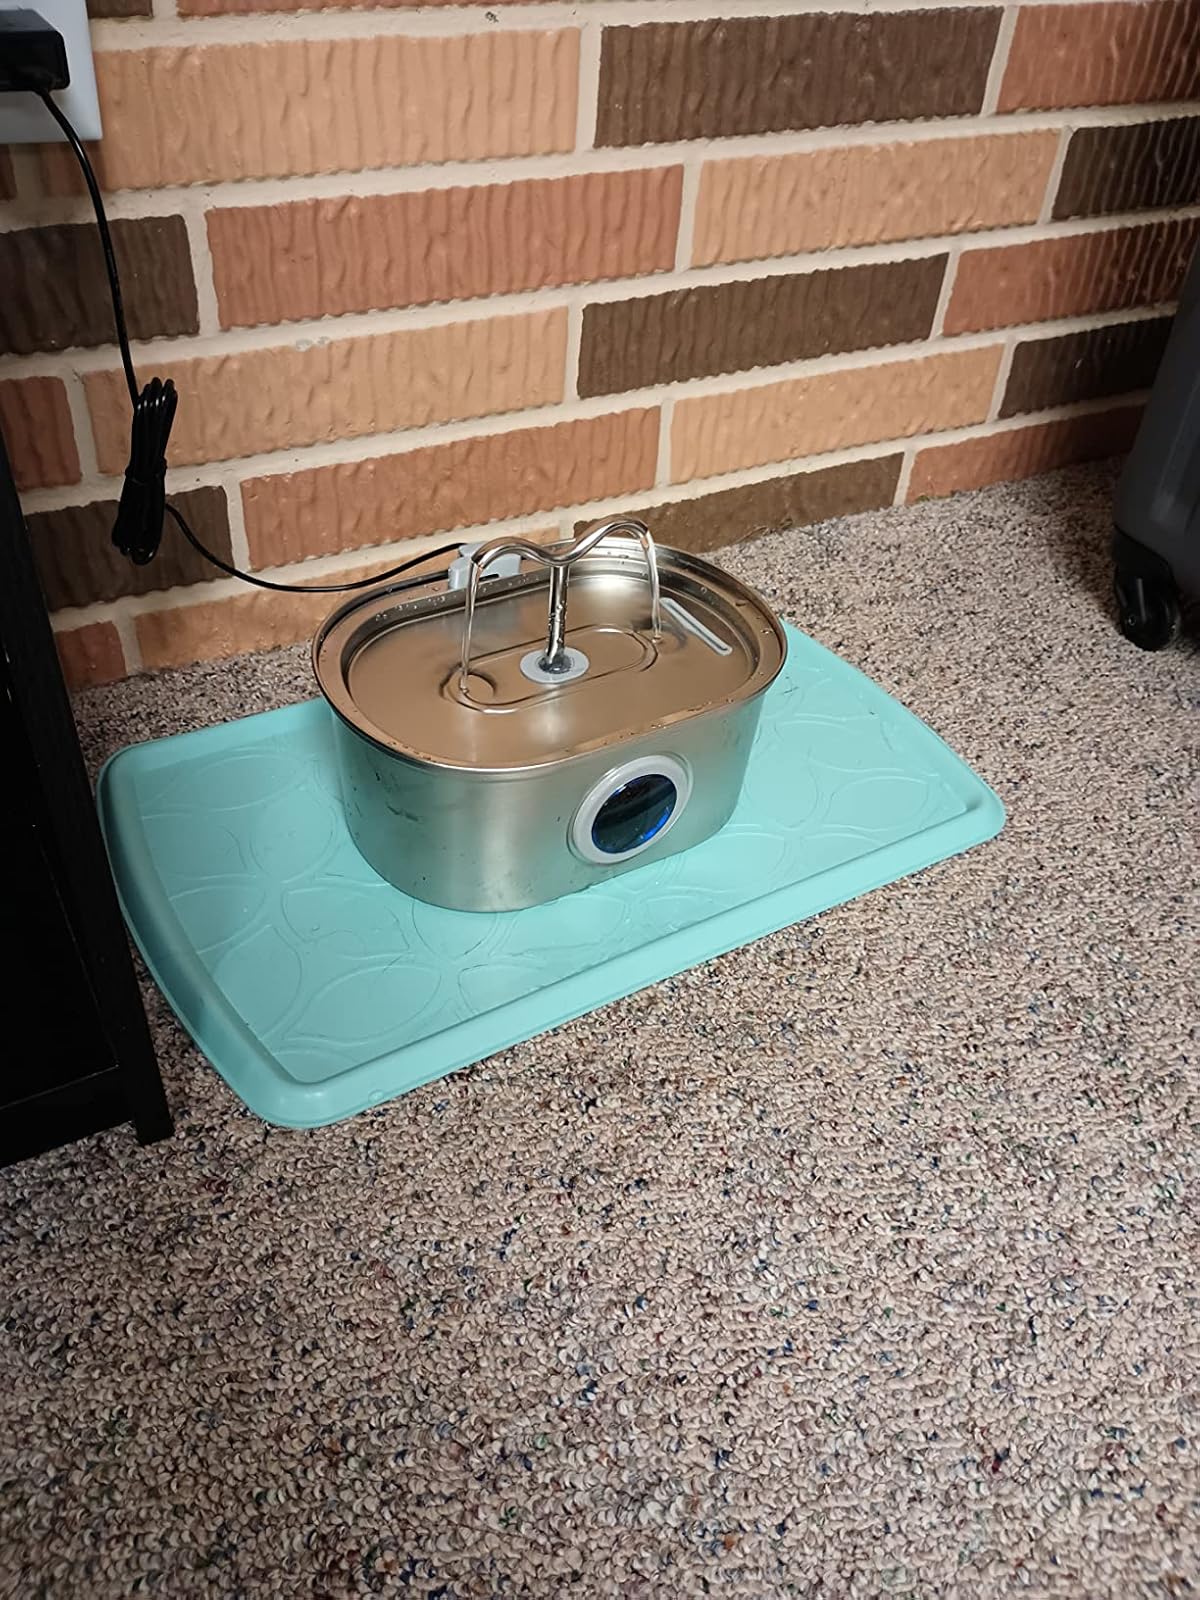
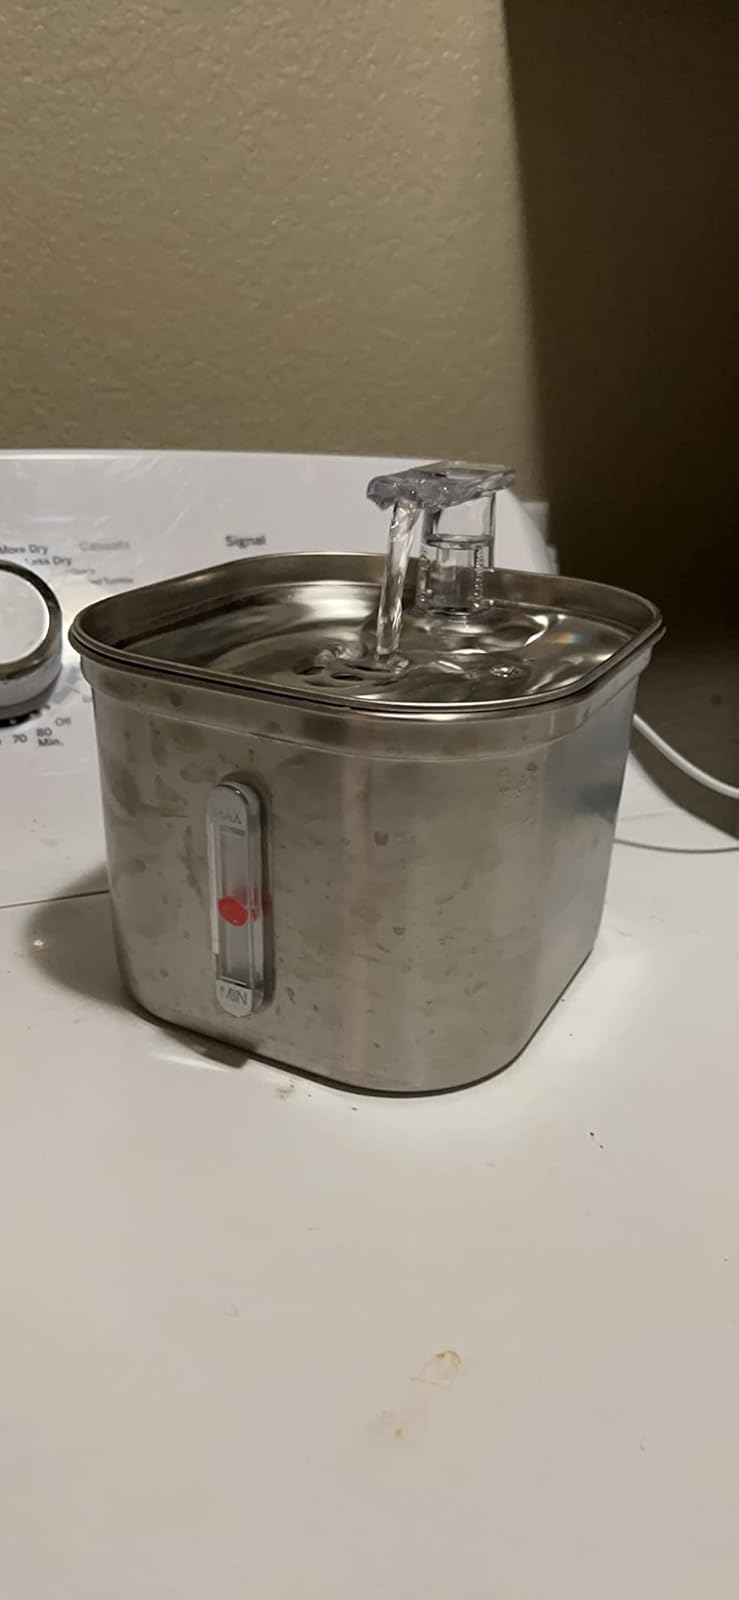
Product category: items_bowl
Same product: no